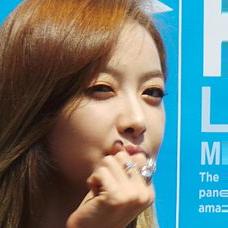
Age: 25